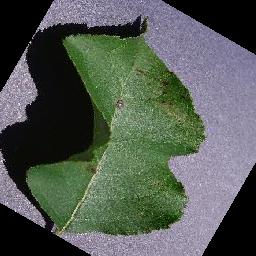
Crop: apple
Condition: scab